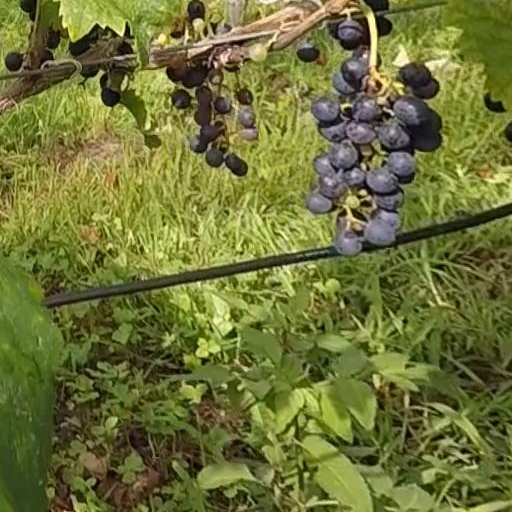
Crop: grape